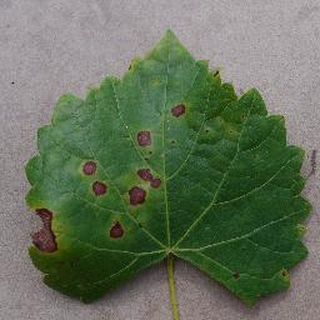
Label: grape_black_rot